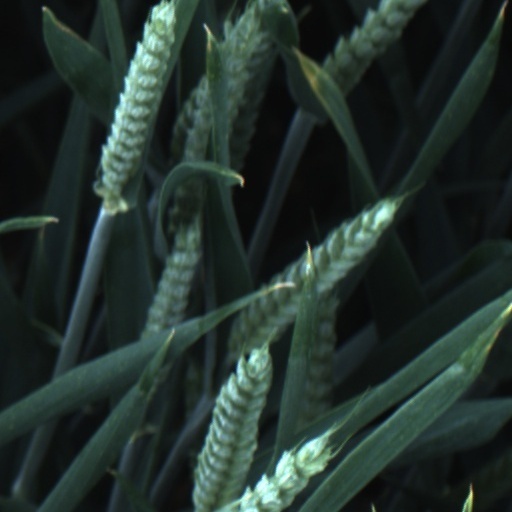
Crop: wheat